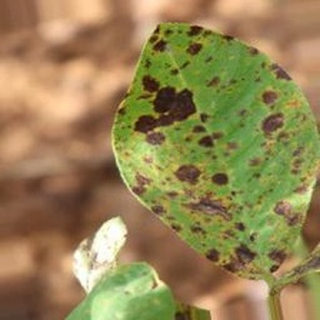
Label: groundnut_late_leaf_spot